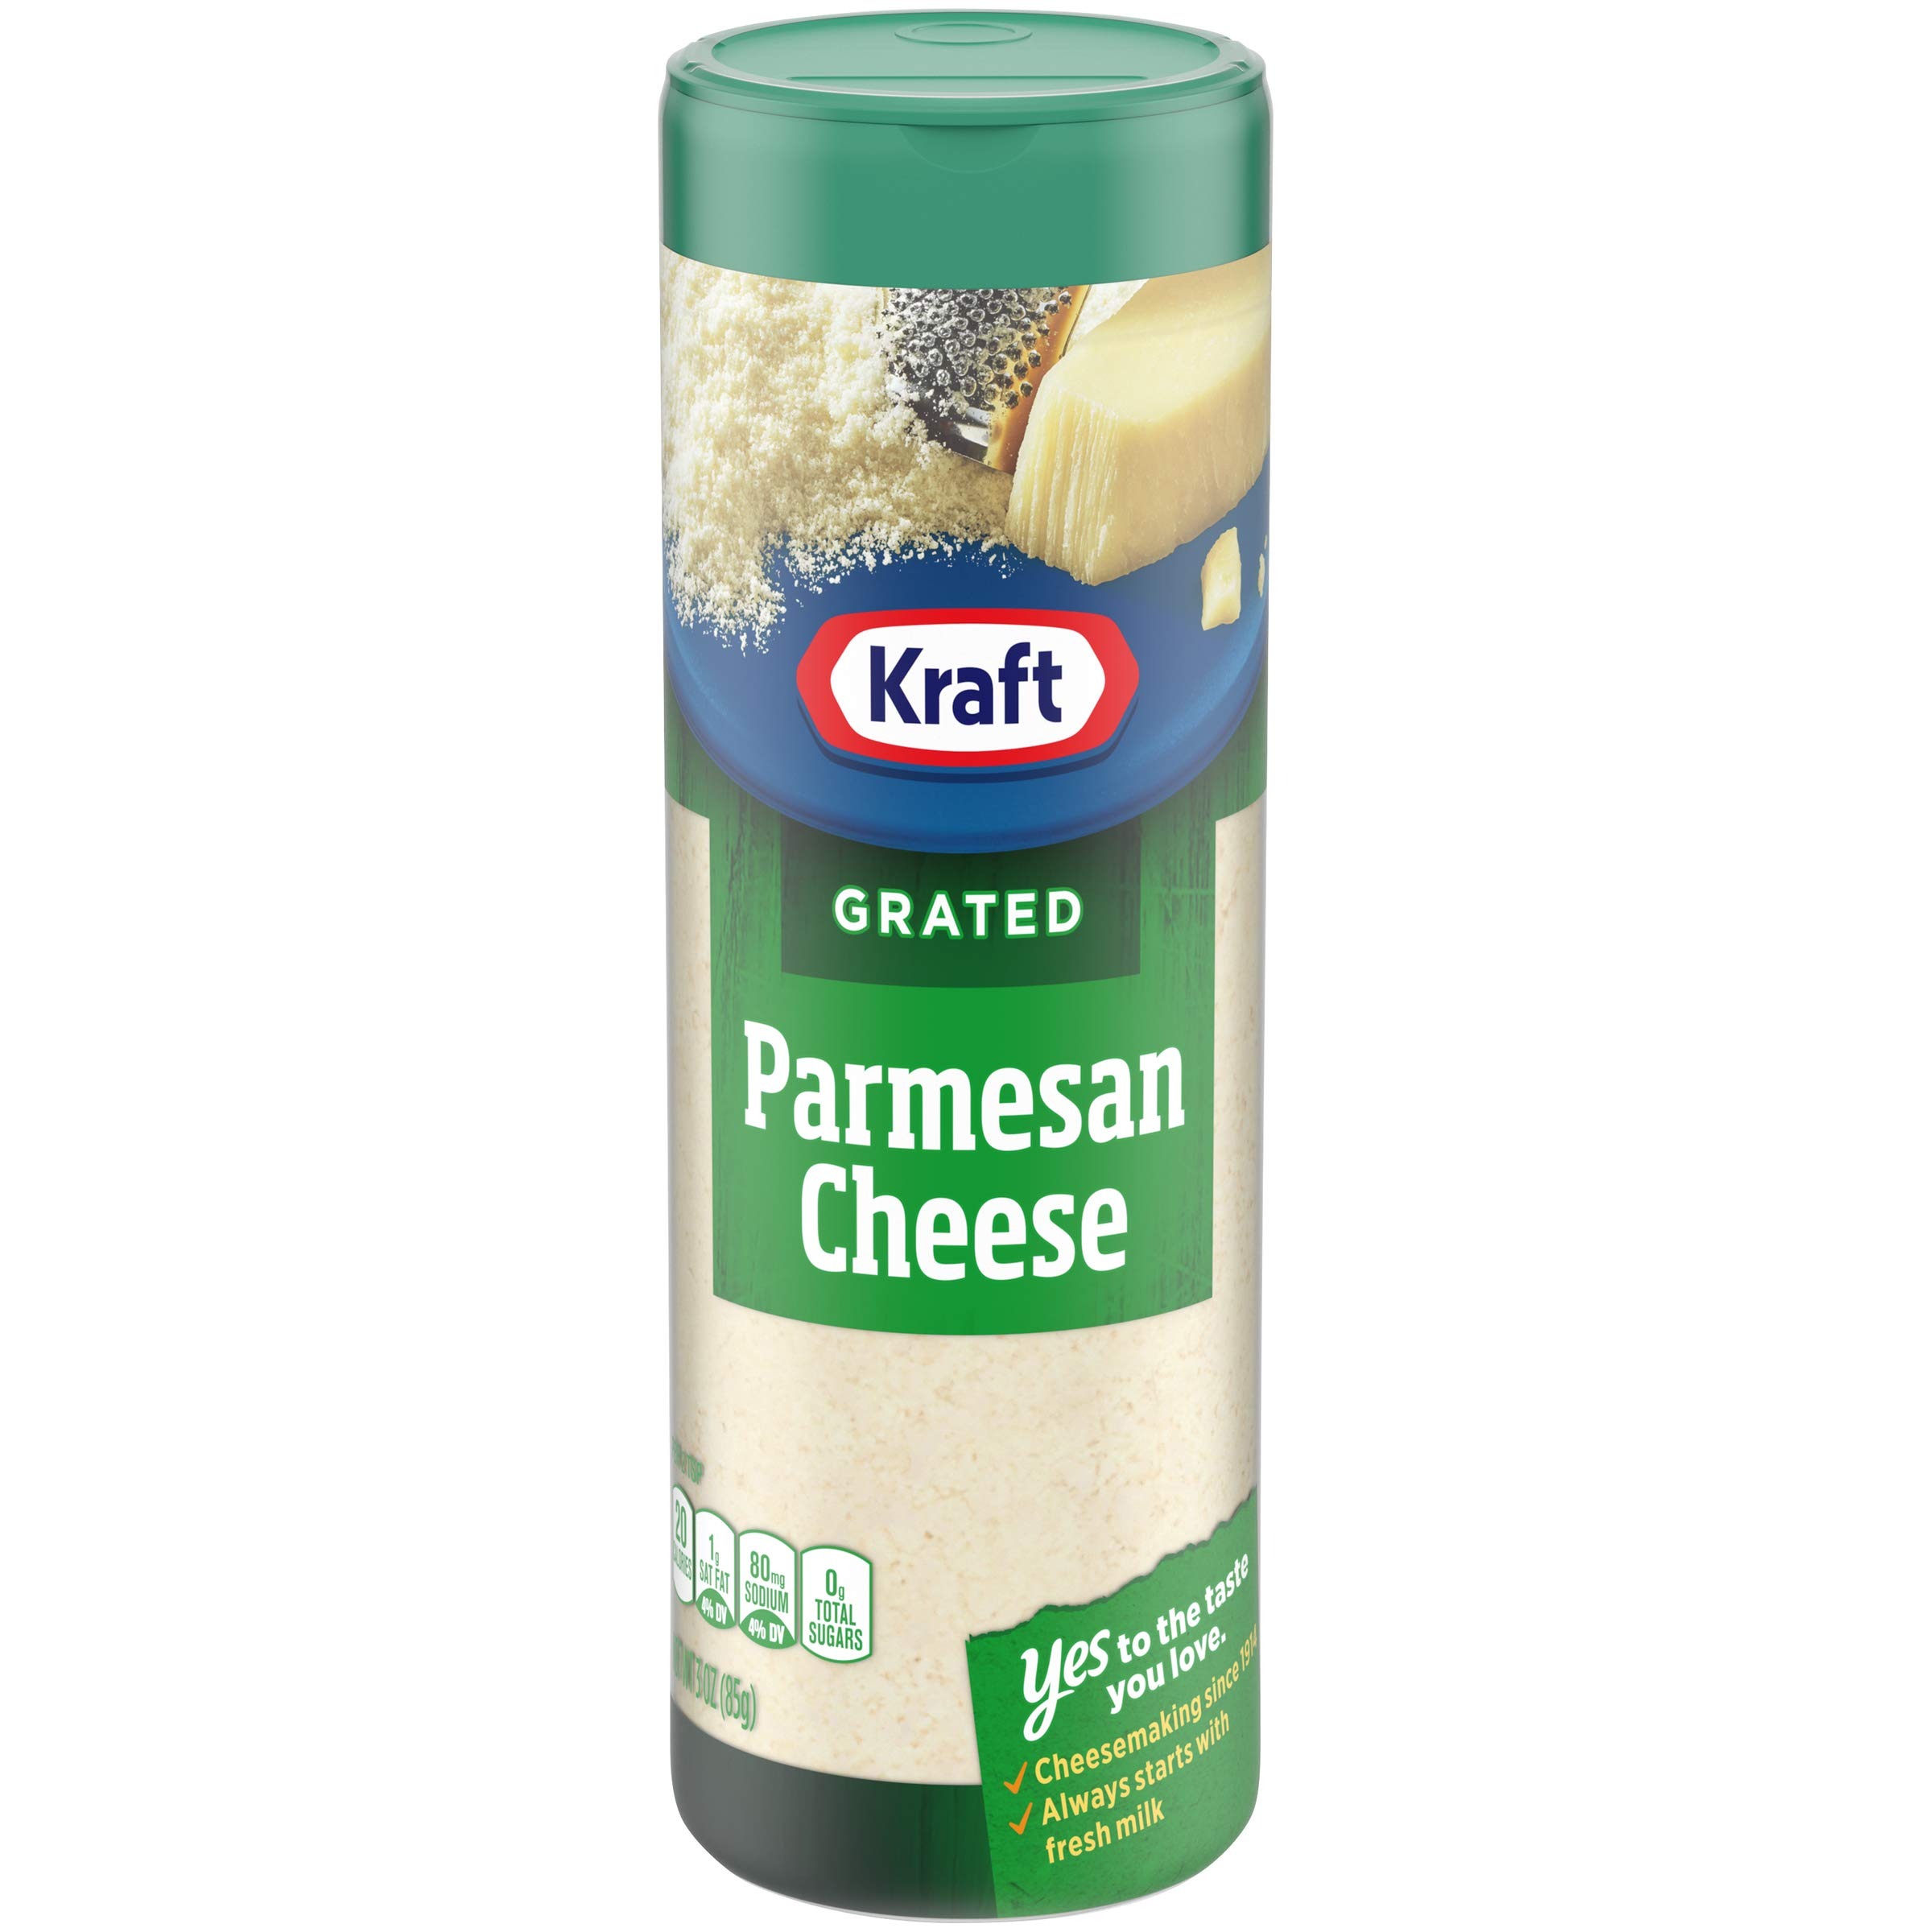
Item Name: Kraft 100% Grated Parmesan Cheese Shaker (3 oz Bottles, Pack of 24)
Bullet Point 1: One 3 oz. bottle of Kraft Grated Parmesan Cheese
Bullet Point 2: Kraft Grated Parmesan Cheese is made with premium quality milk
Bullet Point 3: Delivers sharp, tangy flavor to your favorite recipes
Bullet Point 4: Grated for convenience
Bullet Point 5: Versatile Italian style Parmesan cheese enhances your pastas, pizzas, seafood, salads and more
Value: 24.0
Unit: Count

Price: 2.77